Bridge in Lykens Township No. 2

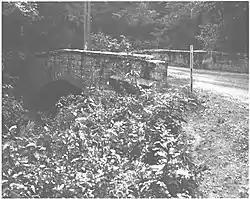
Bridge in Lykens Township No. 2, 1982

Bridge in Lykens Township No. 2 is a historic single span stone arch bridge spanning a tributary of Pine Creek at Lykens Township, Dauphin County, Pennsylvania. It was built in 1872, and has a camelback shape. The property measures 25 feet long by 25 feet wide. It is built of coursed ashlar.